Samuel Buchler

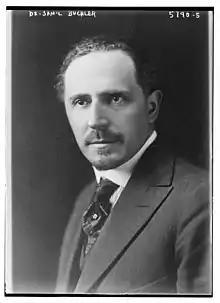
Dr. Sam'l (i.e. Samuel) Buchler LCCN2014714774

Rabbi Samuel Buchler (March 21, 1882 – April 1971), was the President of the Federation of Hungarian Jews in America, in 1909 in New York. He was the Deputy Commissioner of Public Markets for New York City in 1919. He was also a lawyer and Jewish chaplain at Sing Sing prison. He was charged with grand larceny in 1932 and was disbarred. He purportedly took money from clients to aid in immigration, but didn't do any work and pocketed the money. He died in Brooklyn in 1971.